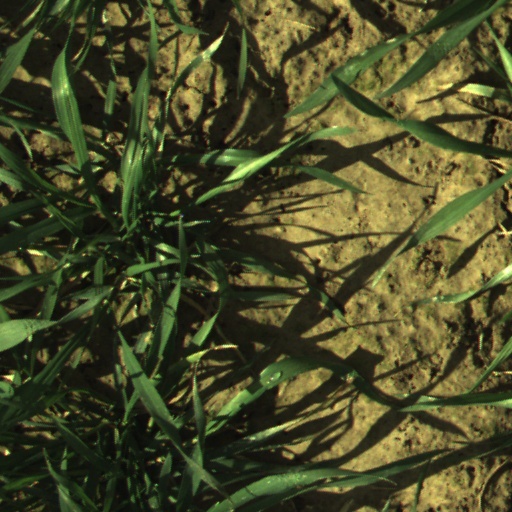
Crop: wheat